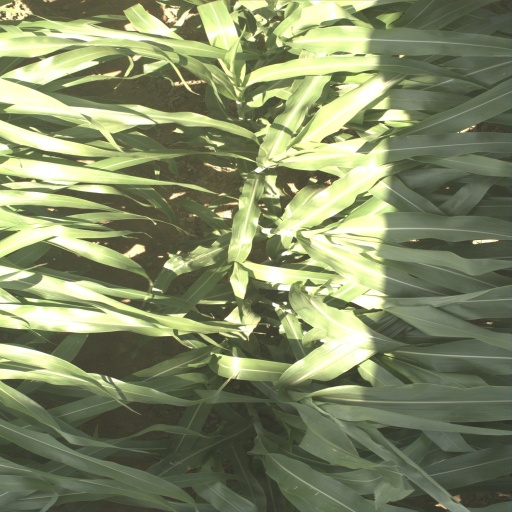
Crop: sorghum